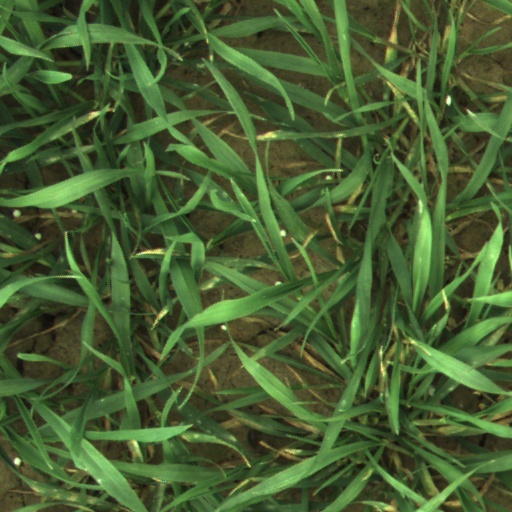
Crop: wheat